Hunsrück

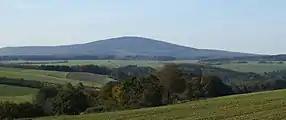
The striking Idarkopf dominates the Hunsrück

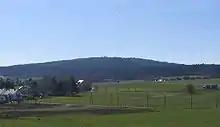
The Rösterkopf near Reinsfeld

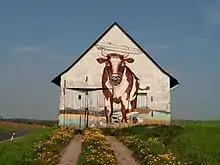
Barn near Bell

The following table lists the highest mountains and hills of the Hunsrück by sub-range (Osburger and Schwarzwälder Hochwald, Idar Forest, Haardt Forest, Soonwald, Bingen Forest and Lützelsoon) and height in metres above sea level (NN):